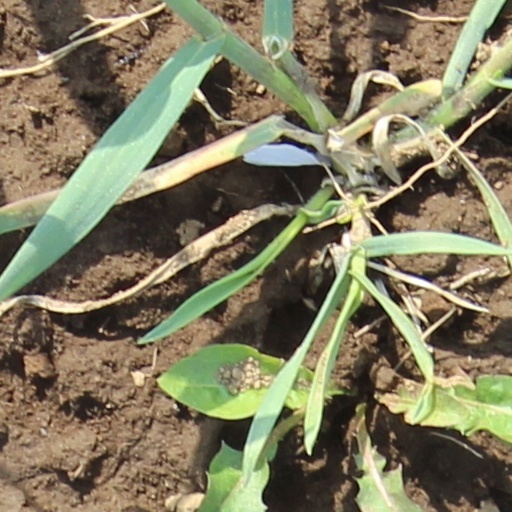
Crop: wheat